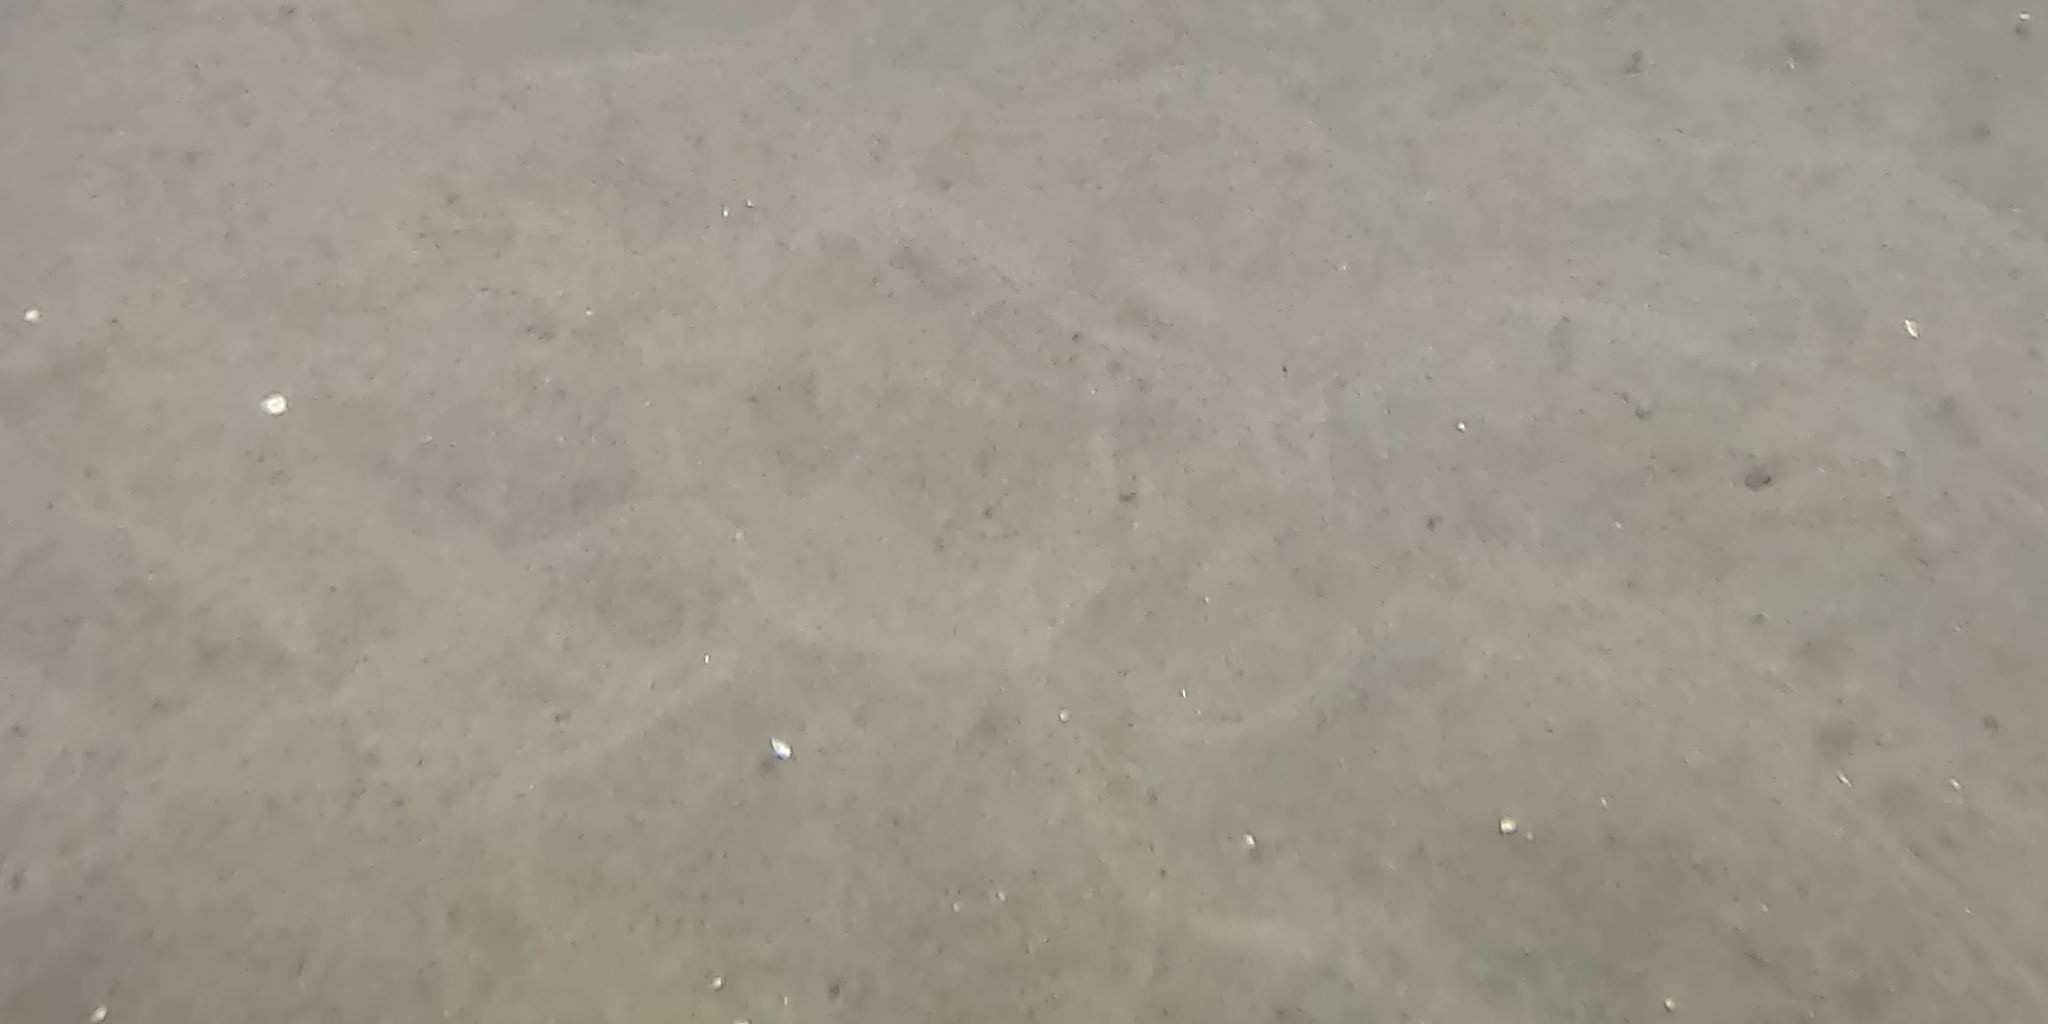
Seabed habitat: sand